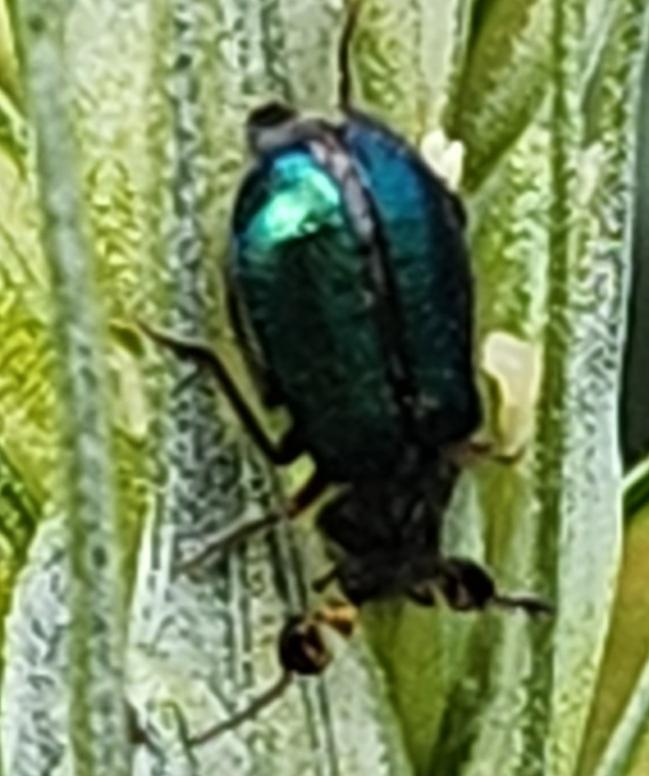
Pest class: predators